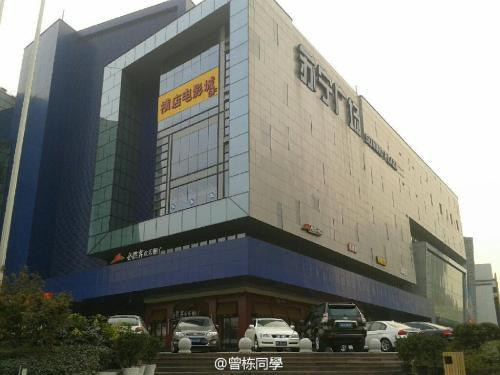
地标名称：苏宁广场
所在城市：成都市·武侯区